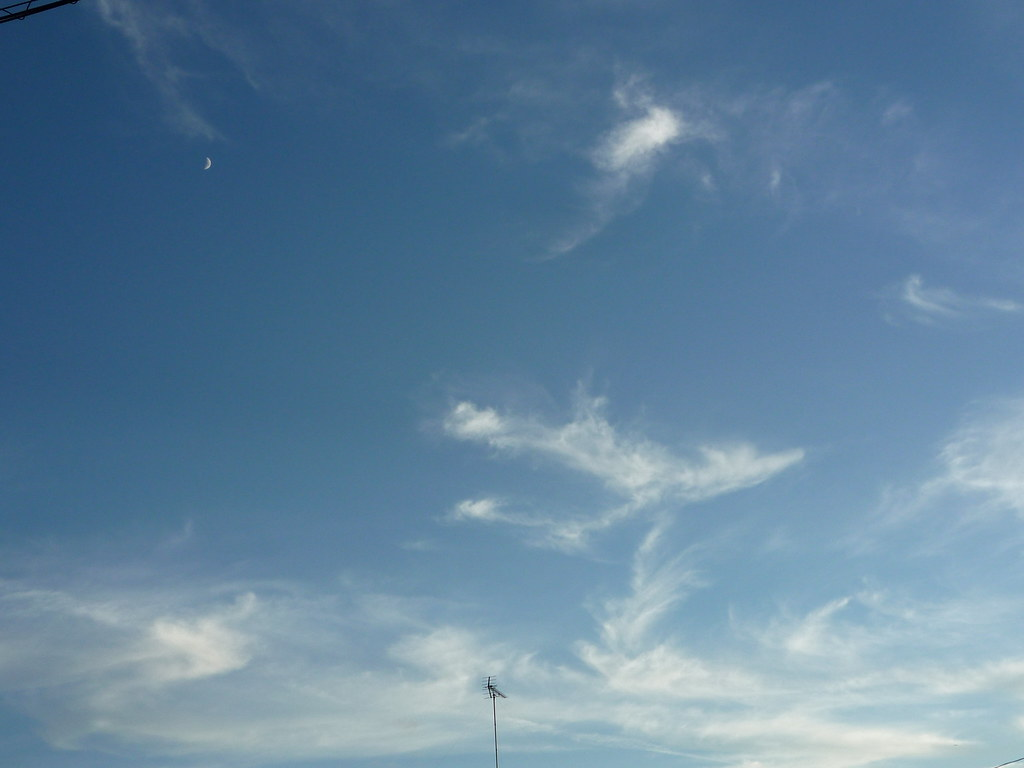
Fire: no
Smoke: no